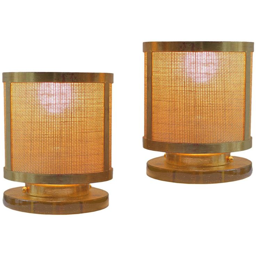
person , pair of table lamps circa 1